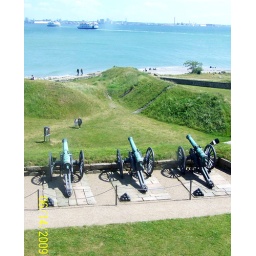
View from window in Kronborg Castle facing Helsingborg, Sweden. Boats in background are car ferries.